Juan-les-Pins

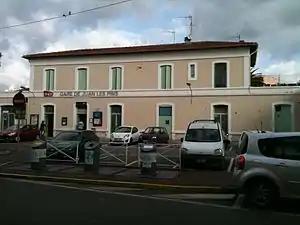
Exterior of Juan-les-Pins train station.

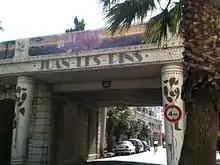
Railway bridge on Ave. Amiral Courbet, Juan les Pins

In 1926, the hotel Le Provençal was opened and received guests such as Charlie Chaplin, Lilian Harvey, Jack L. Warner and Man Ray.